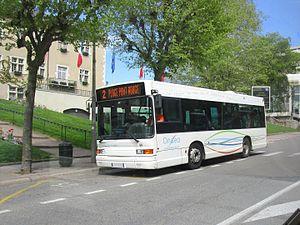
Le bus Heuliez GX 117 n°80 d’Ondea à l’arrêt Hôtel de Ville à Aix-les-Bains le 22 avril 2015.
Ondéa est un réseau de transport en commun desservant une partie de la Grand Lac ainsi que les communes de La Motte-Servolex et Sonnaz, à l'aide d'un réseau de 25 lignes — dont une ne fonctionnant que les dimanches et jours fériés — et d'un service de transport à la demande découpé en cinq zones. Il est exploité depuis 2015 par la Compagnie des transports du Lac du Bourget.